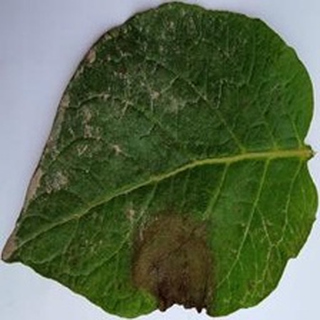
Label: potato_late_blight